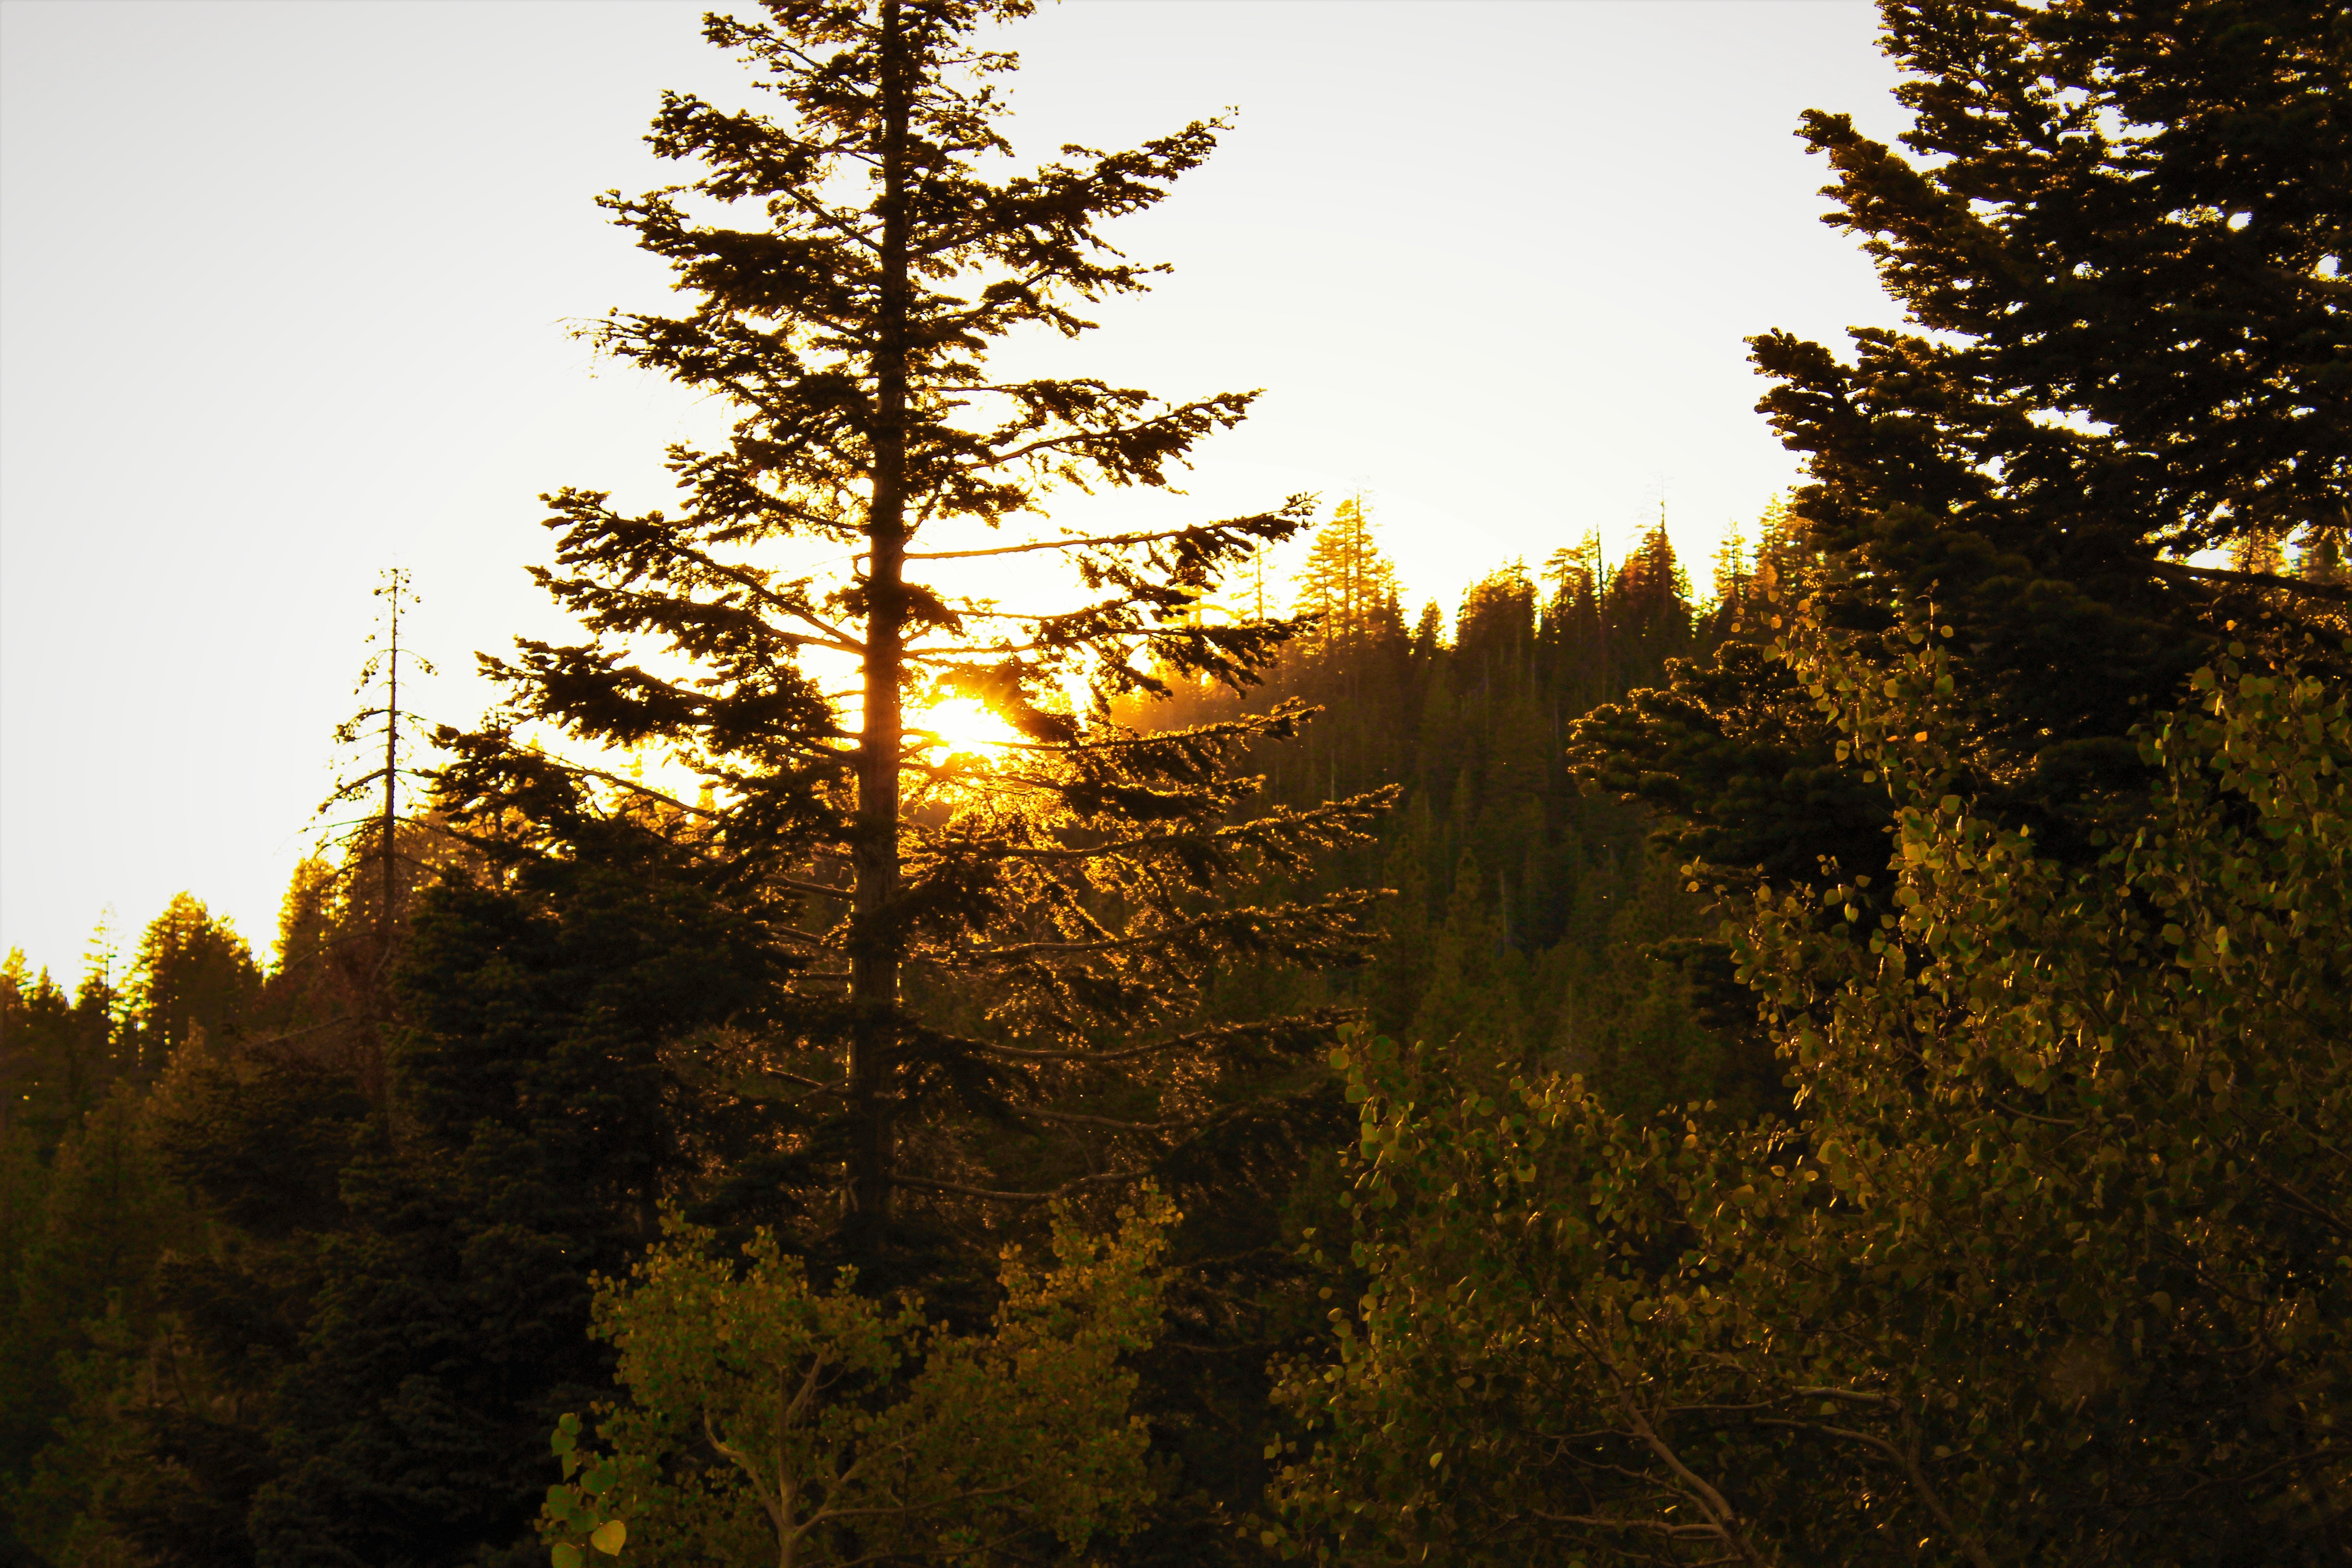
tree, sky, nature, tropical and subtropical coniferous forests, vegetation, biome, natural environment, woody plant, natural landscape, forest, atmospheric phenomenon, wilderness, morning, plant, sunlight, American larch, spruce fir forest, branch, conifer, temperate coniferous forest, evening, leaf, evergreen, temperate broadleaf and mixed forest, shortleaf black spruce, pine family, sunrise, larch, spruce, pine, sunset, fir, national park, landscape, old growth forest, lodgepole pine, Northern hardwood forest, cloud, hill, mountain